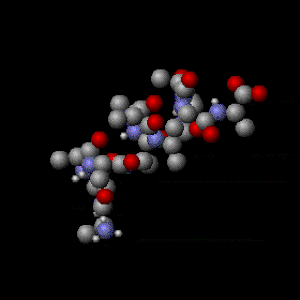
L'histoire de la thermodynamique classique tente de retracer l'origine et l'évolution des idées, des méthodes, des hommes et des connaissances de la thermodynamique, discipline étudiant le comportement thermique des corps et les changements d’état de la matière.
Un transfert thermique, appelé plus communément chaleur, est, avec le travail, l'un des modes d'échange d'énergie interne entre deux systèmes. C'est une notion fondamentale de la thermodynamique. On distingue trois types de transfert thermique, qui peuvent coexister :
En physique statistique classique, l’équipartition de l’énergie est un résultat remarquable selon lequel l’énergie totale d’un système à l’équilibre thermodynamique est répartie en parts égales en moyenne entre ses différentes composantes. Ce résultat découle très directement du postulat fondamental de la physique statistique ; on parle souvent de principe d’équipartition de l’énergie.
La capacité thermique d'un corps est une grandeur qui mesure la chaleur qu'il faut lui transférer pour augmenter sa température d'un kelvin. Inversement, elle permet de quantifier la possibilité qu'a ce corps d'absorber ou de restituer de la chaleur au cours d'une transformation pendant laquelle sa température varie.
L'énergie thermique est l'énergie cinétique d'agitation microscopique d'un objet, qui est due à une agitation désordonnée de ses molécules et de ses atomes. L'énergie thermique est une partie de l'énergie interne d'un corps. Les transferts d'énergie thermique entre corps sont appelés transferts thermiques et jouent un rôle essentiel en thermodynamique. Ils atteignent un équilibre lorsque la température des corps est égale.